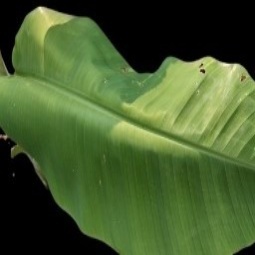
Label: Sulphur